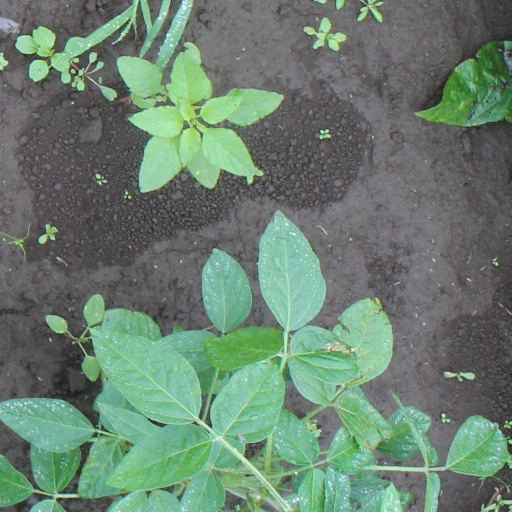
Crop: soybean